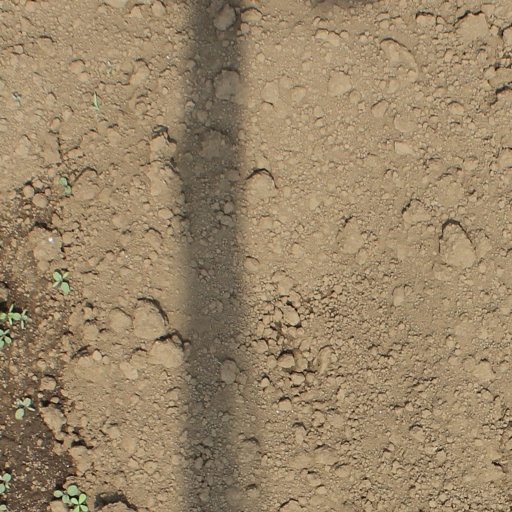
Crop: soybean